Alexander Gordon, 4th Duke of Gordon

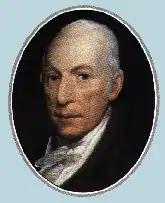
An older Duke of Gordon

Gordon married firstly on 23 October 1767 at Ayton, Scottish Borders, and again at Mr. Fordyce's house in Argyll Street, Edinburgh, Jane, the daughter of the late Sir William Maxwell, 3rd Baronet of Monreith, by his wife, the Lady Magdalen Maxwell, daughter of William Blair, of Blair, Ayrshire. Jane was described by the diarist Sir Nathaniel Wraxall as a celebrated beauty. From 1787 she was part of the social centre of the Tory party and was described in the Female Jockey Club of 1794 as possessing "an open ruddy countenance, quick in repartée, and no one excelling her in performing the honours of the table, her society is generally courted". It went on to say that